WISArD experiment

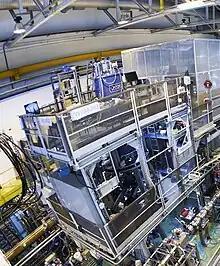
View on the ISOLDE beamlines at WISArD

The Weak Interaction Studies with 32Ar Decay (WISArD) experiment is a permanent experimental setup located in the ISOLDE facility, at CERN. The purpose of the experiment is to investigate the weak interaction by looking for beta-delayed protons emitted from a nucleus. In the absence of online isotope production during "Long Shutdown 2", the experimental setup has also been used to measure the shape of the beta energy spectrum. A goal of the experiment is to search for physics beyond the Standard Model (SM) by expanding the existing limits on currents in the weak interaction.